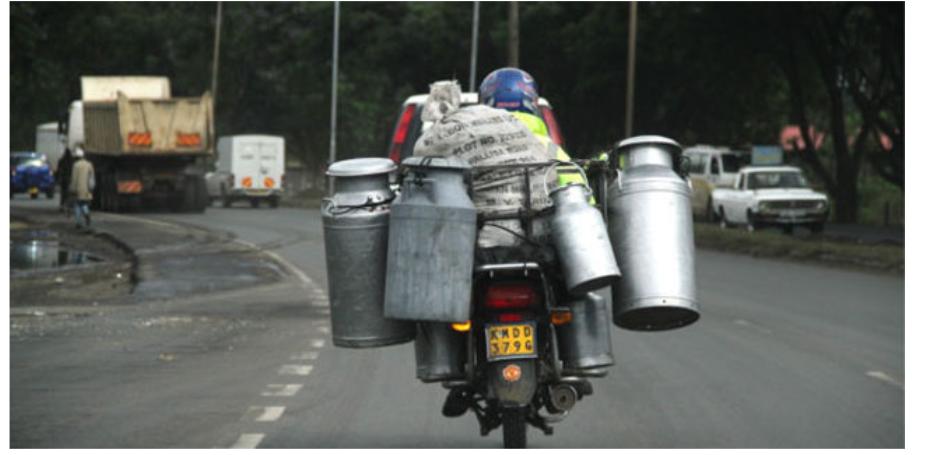
Dereva wa pikipiki anasafirisha mikebe ya maziwa,iliyofungwa nyuma ya pikipiki na gunia.Kando ya barabara kuna magari yaliyoegeshwa.Na pia kuna msitu ama kichaka,ulio na miti mingi,imemea hapo kando ya barabara.Kwenye barabara kuna lori inayosafiri.